Nameless Coffeehouse

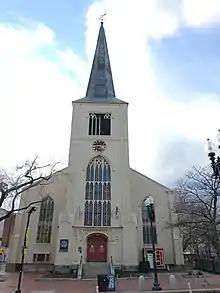
The First Parish Unitarian Universalist Church in Harvard Square, where the coffeehouse is located.

The Nameless Coffeehouse, in Cambridge, Massachusetts, opened in 1967 and is now New England's oldest all-volunteer coffeehouse. Located in the First Parish Unitarian Universalist Church in Harvard Square, the "Nameless," as it is affectionately known, currently presents a six-concert schedule showcasing acoustic music and comedy for a moderate suggested donation ($8–$15 for the 2011 season).